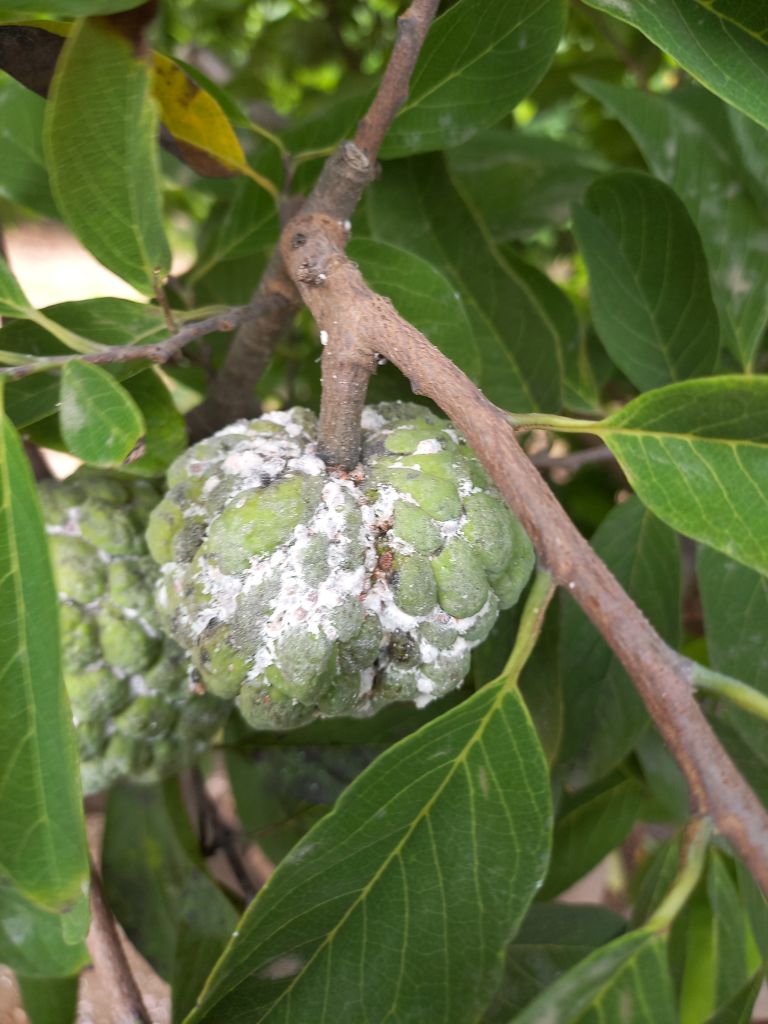
Disease label: Mealy Bug